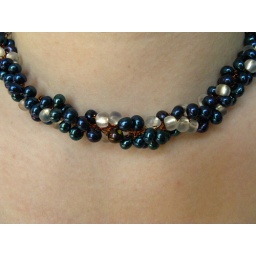
Czech glass beads in deep purple, green and blue, clear glass beads on copper wire, matching earrings